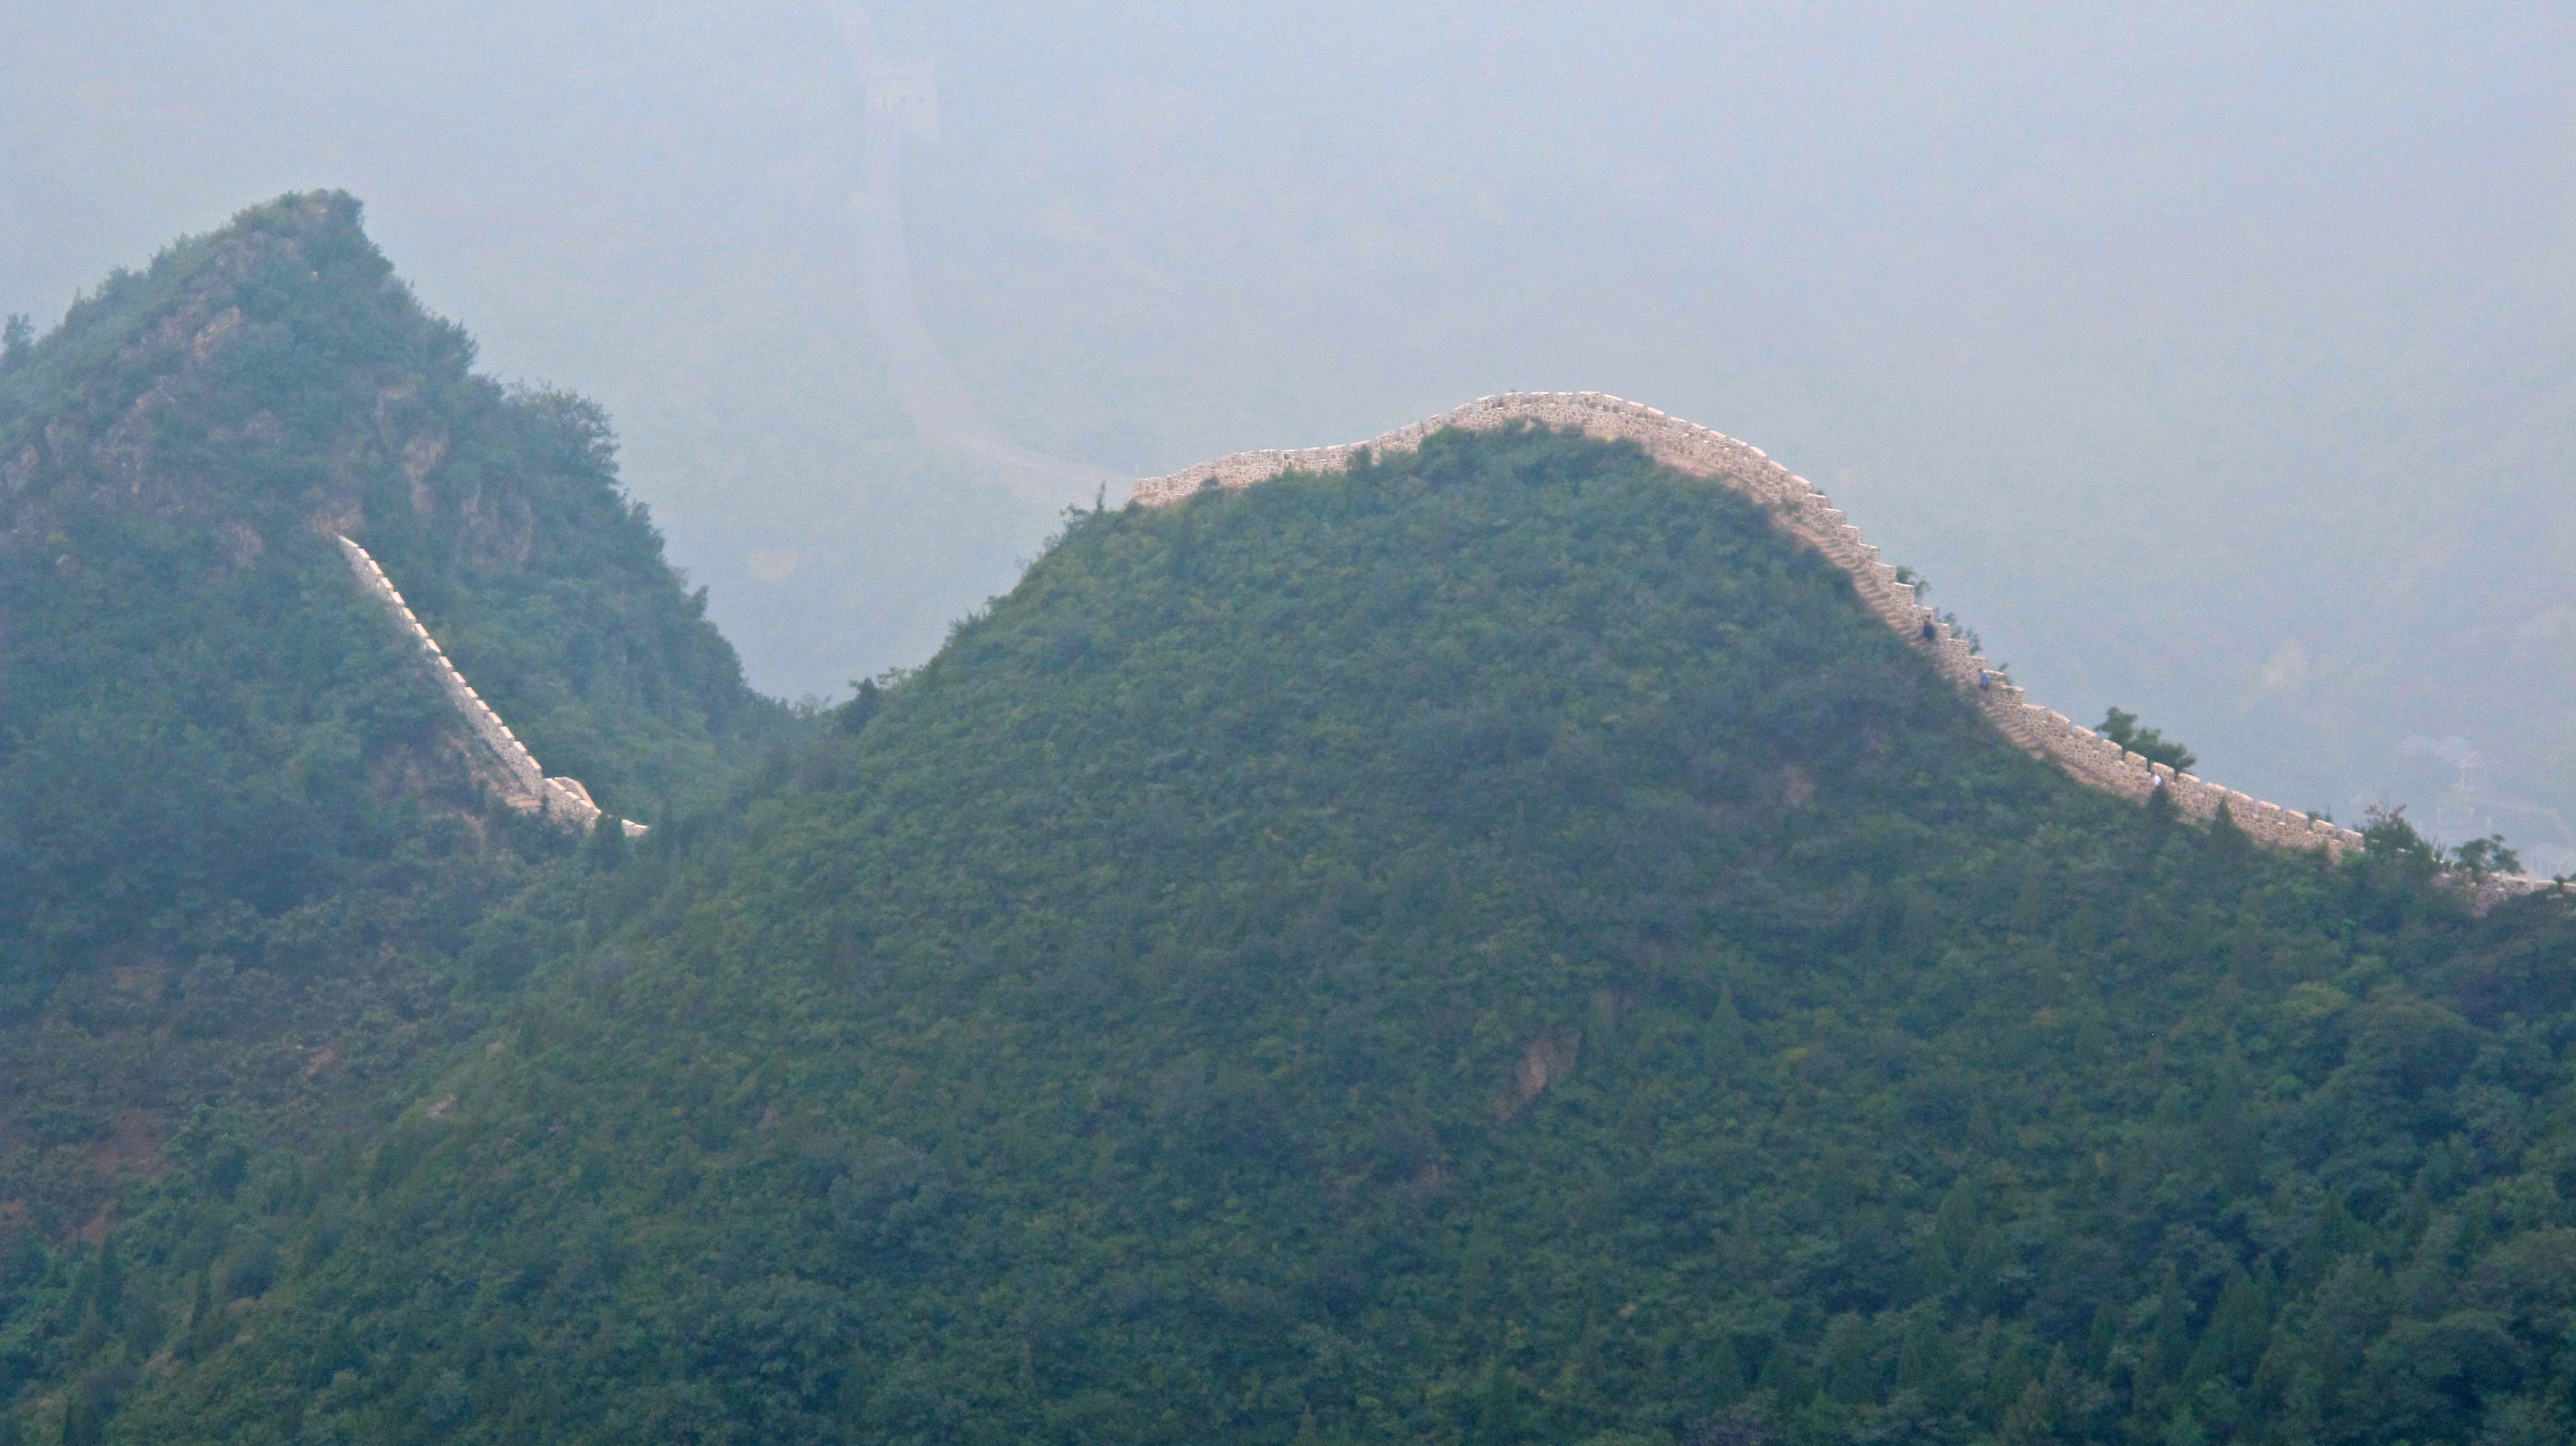
forest, mountain, structure, hill, old, mountain range, stone, tourist, cliff, ancient, landmark, sightseeing, attraction, terrain, ridge, summit, world, great wall, mountains, great wall of china, plateau, history, wonder, famous, heritage, unesco, protection, china, border, ecosystem, destination, defense, greatwall, landform, aerial photography, chinese wall, geographical feature, atmospheric phenomenon, atmosphere of earth, mountainous landforms